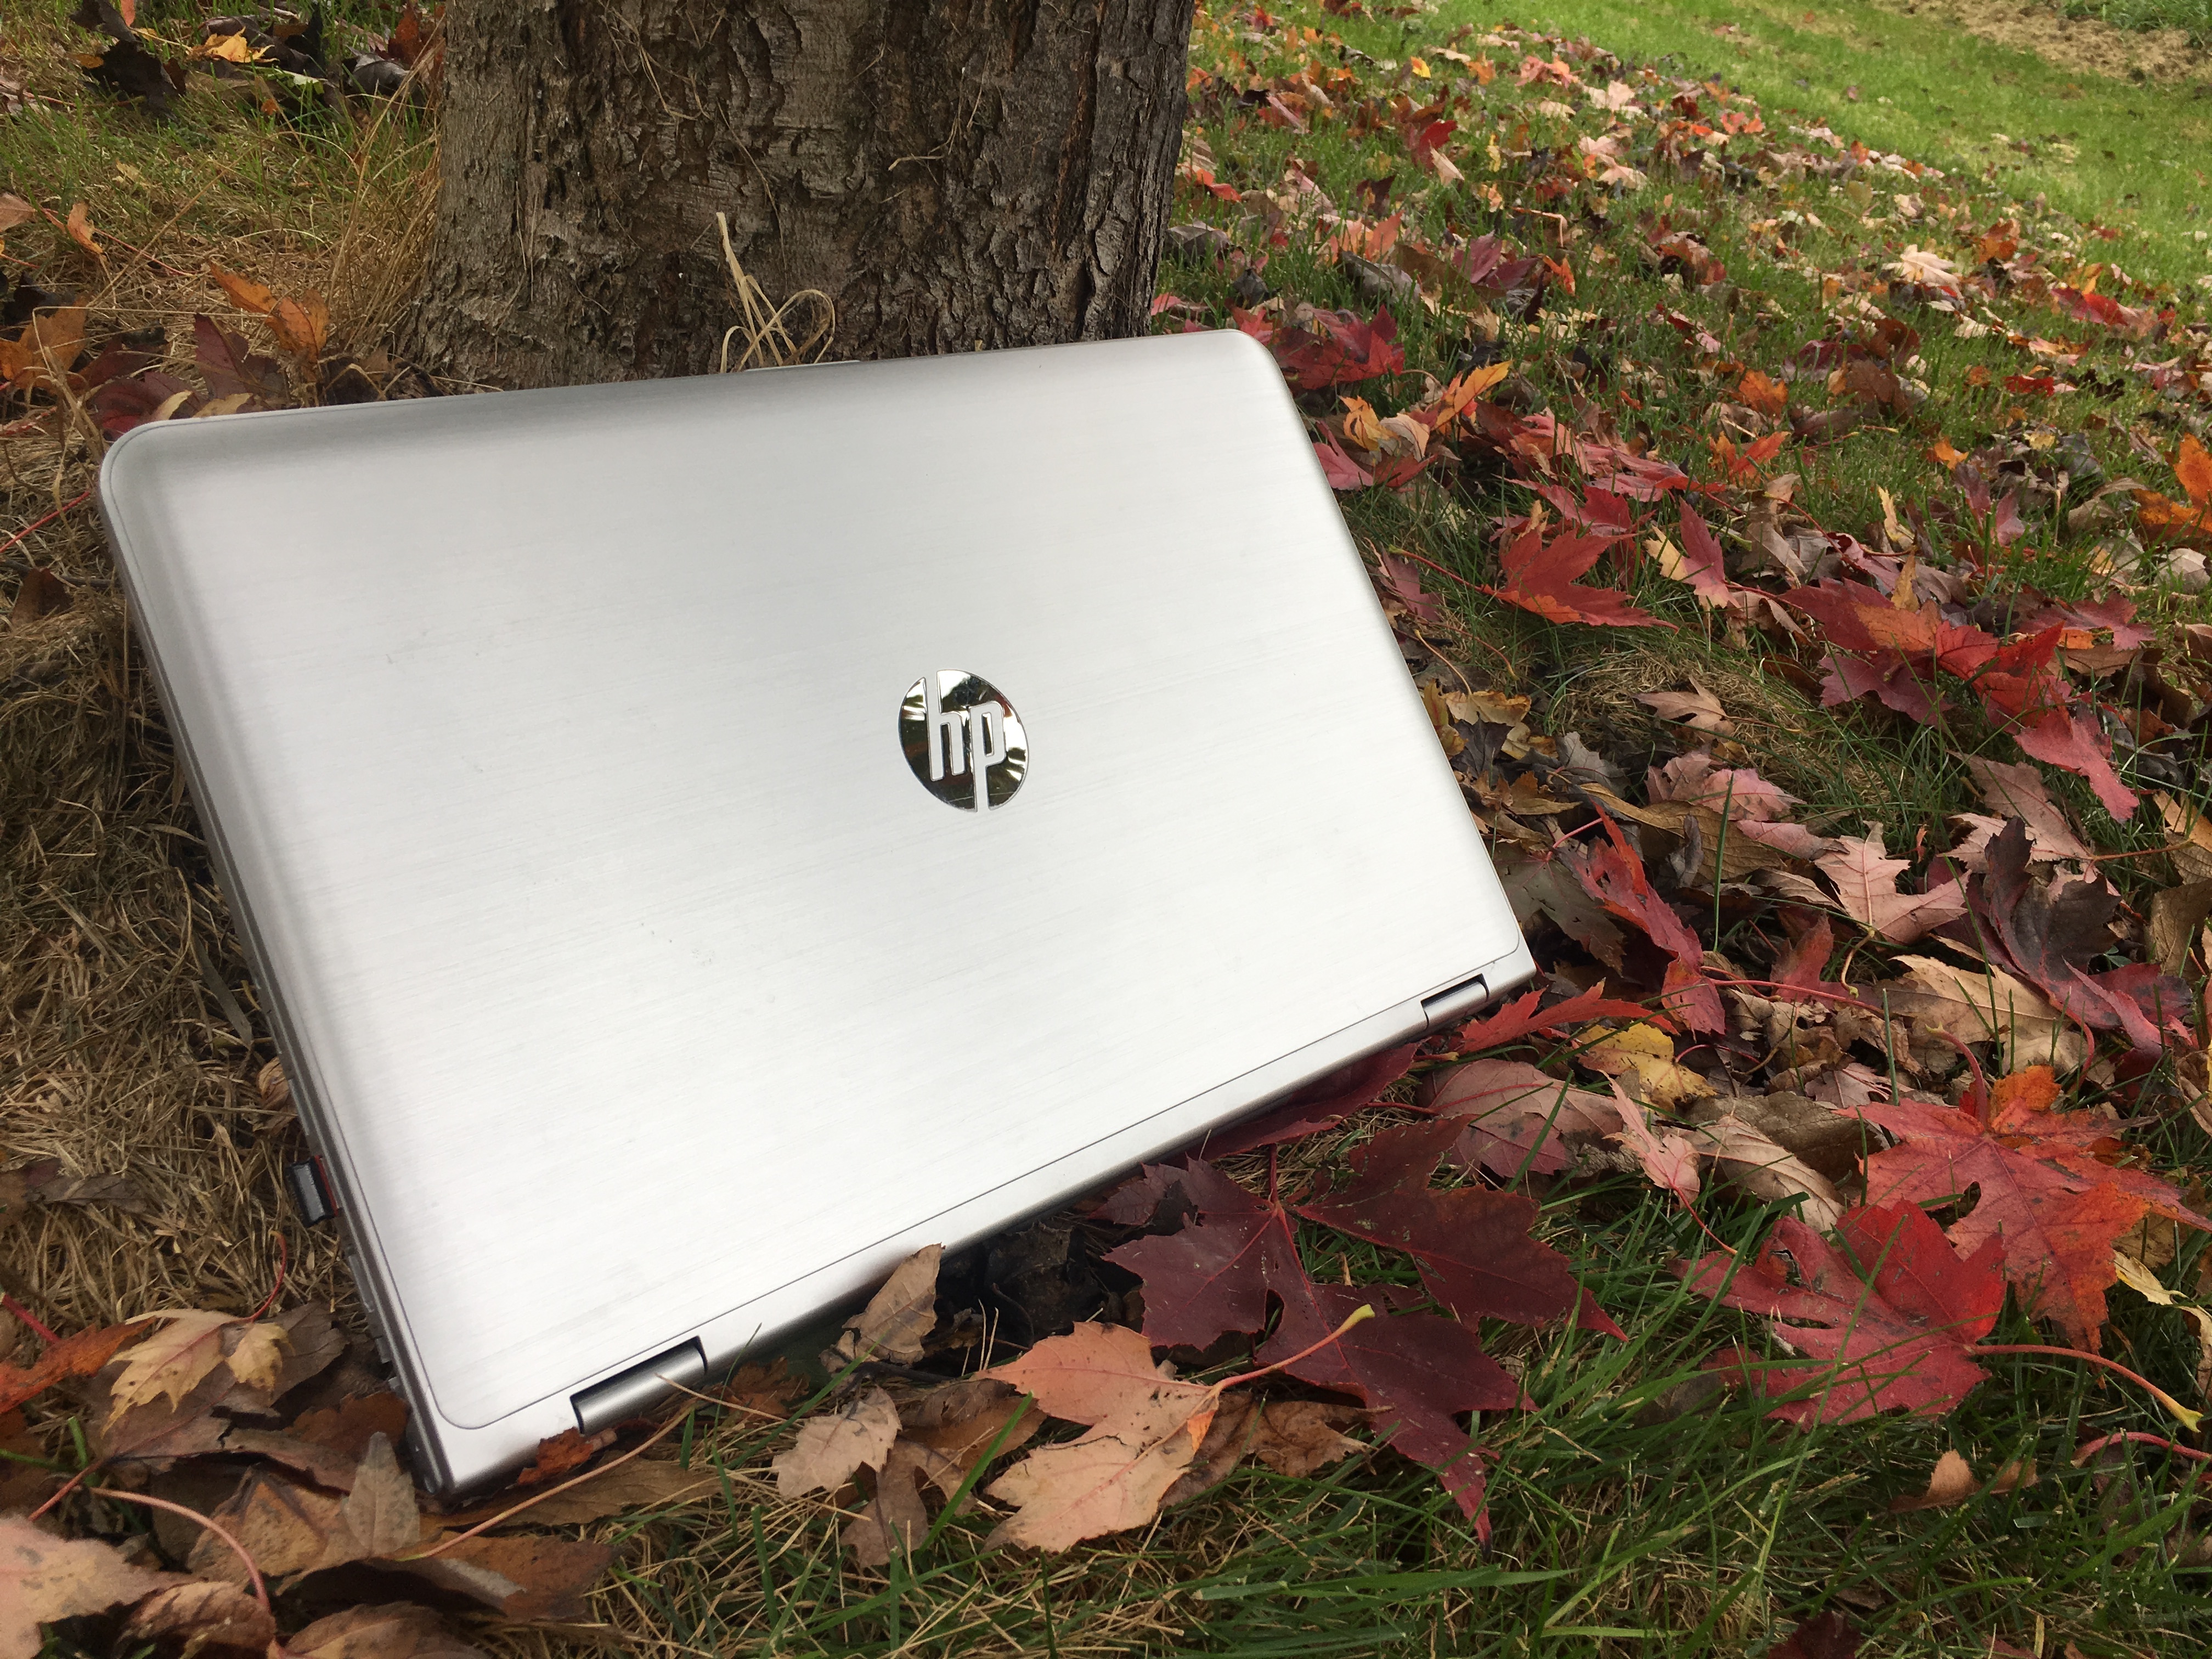
leaf, autumn, soil